Argentine Navy

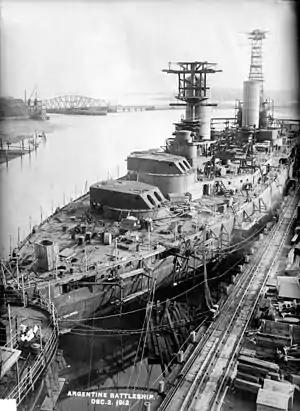
under construction in the US for the Argentine Navy. Photo taken in 1912. Two ships of this class entered service in 1914–1915 and served until 1956.

A naval arms race between Argentina, Brazil and Chile, the most powerful and wealthy countries in South America, began when the Brazilian government ordered three dreadnoughts. The first, "Minas Geraes", was commissioned into the Brazilian Navy in 1910.